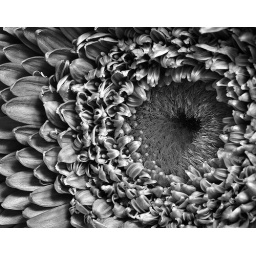
Gerber Daisy close-up in black and white